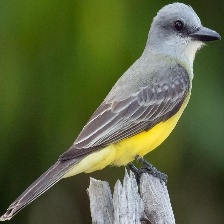
Species: TROPICAL KINGBIRD
Scientific name: TYRANNUS MELANCHOLICUS